Chongguang station

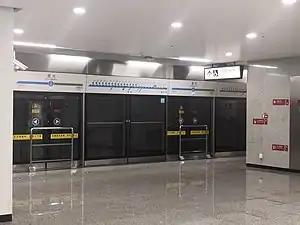

Chongguang Station is a station on Line 5 of Chongqing Rail Transit in Chongqing municipality, China. It is located in Yubei District and opened in 2017.